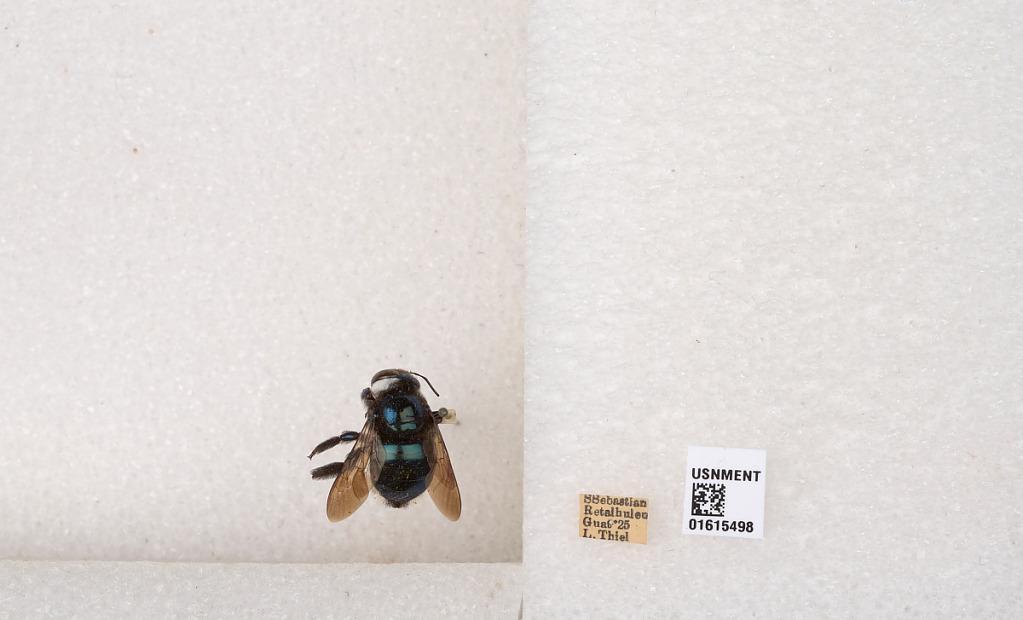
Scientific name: Xylocopa (Schonnherria) muscaria (Fabricius)
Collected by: P. Teles
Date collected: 1925-1-1
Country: Guatemala
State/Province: Retalhuleu
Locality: S Sebastian